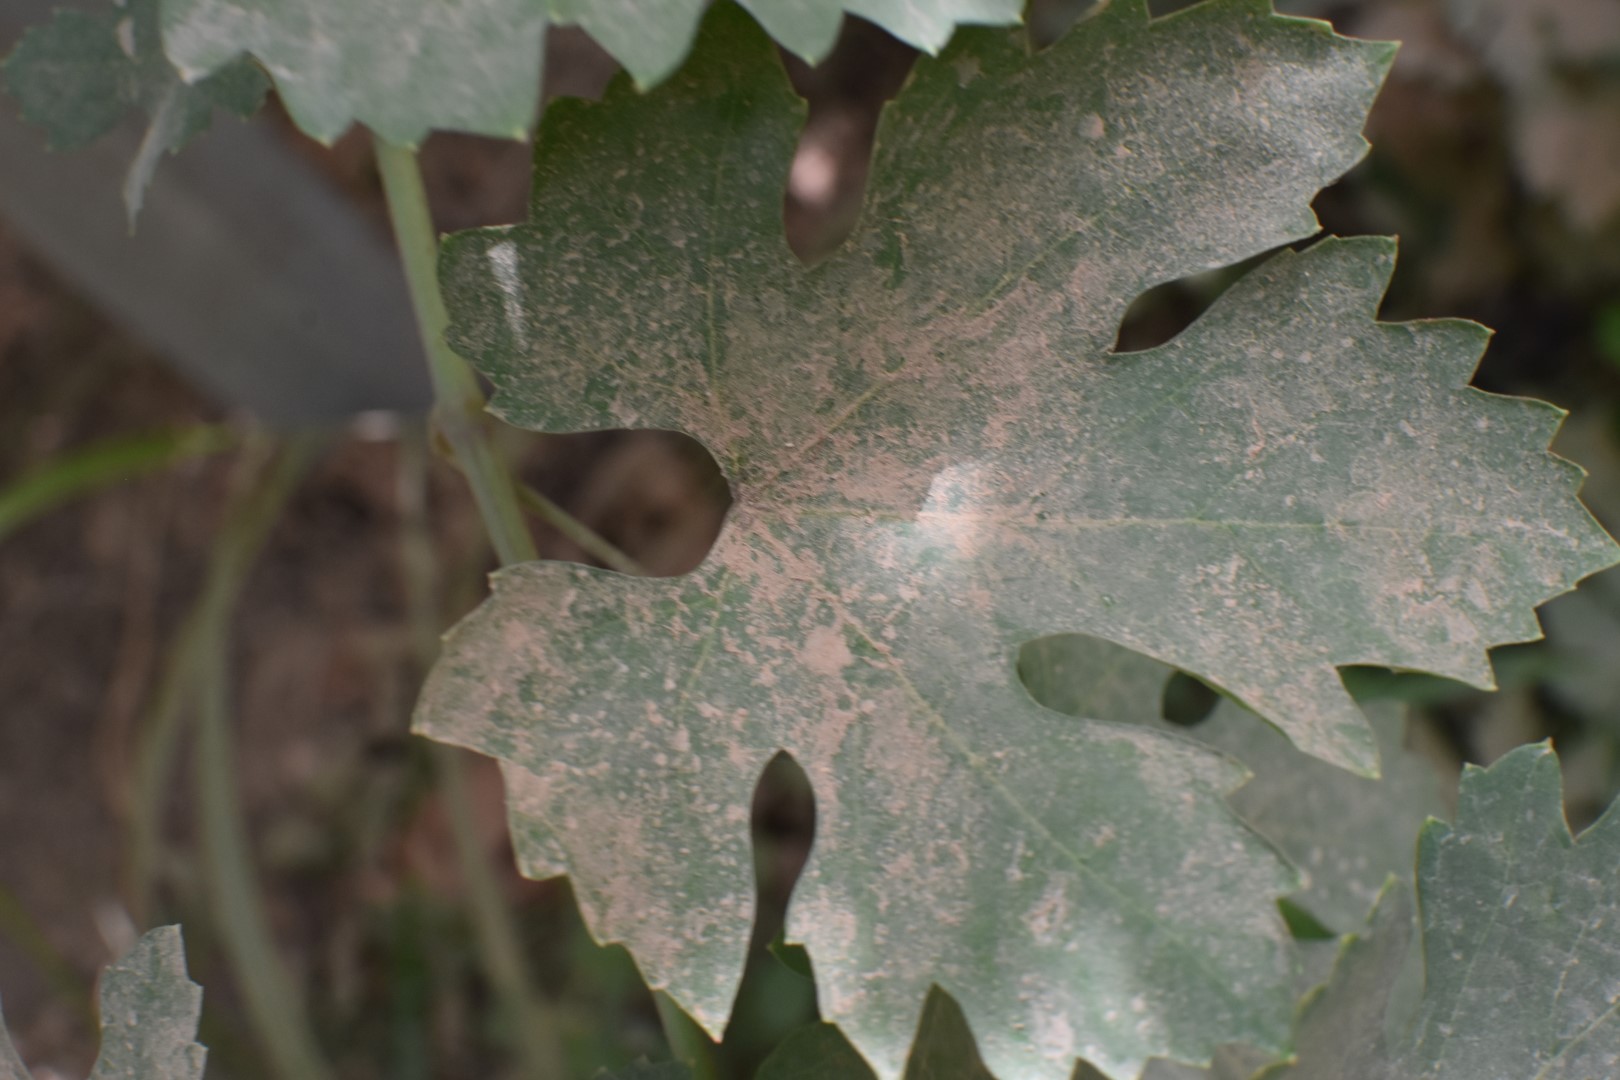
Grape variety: Riasi